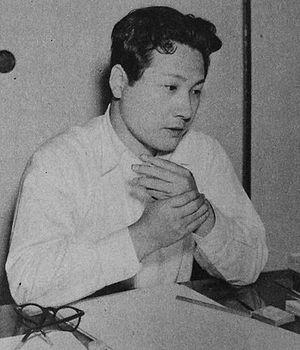
Eiichi Fukui est un mangaka japonais qui meurt brutalement de surmenage à l'âge de 33 ans. Il est considéré comme le deuxième révolutionnaire du manga d'après-guerre après son rival Osamu Tezuka, et ce malgré une très courte carrière de 5 ans.